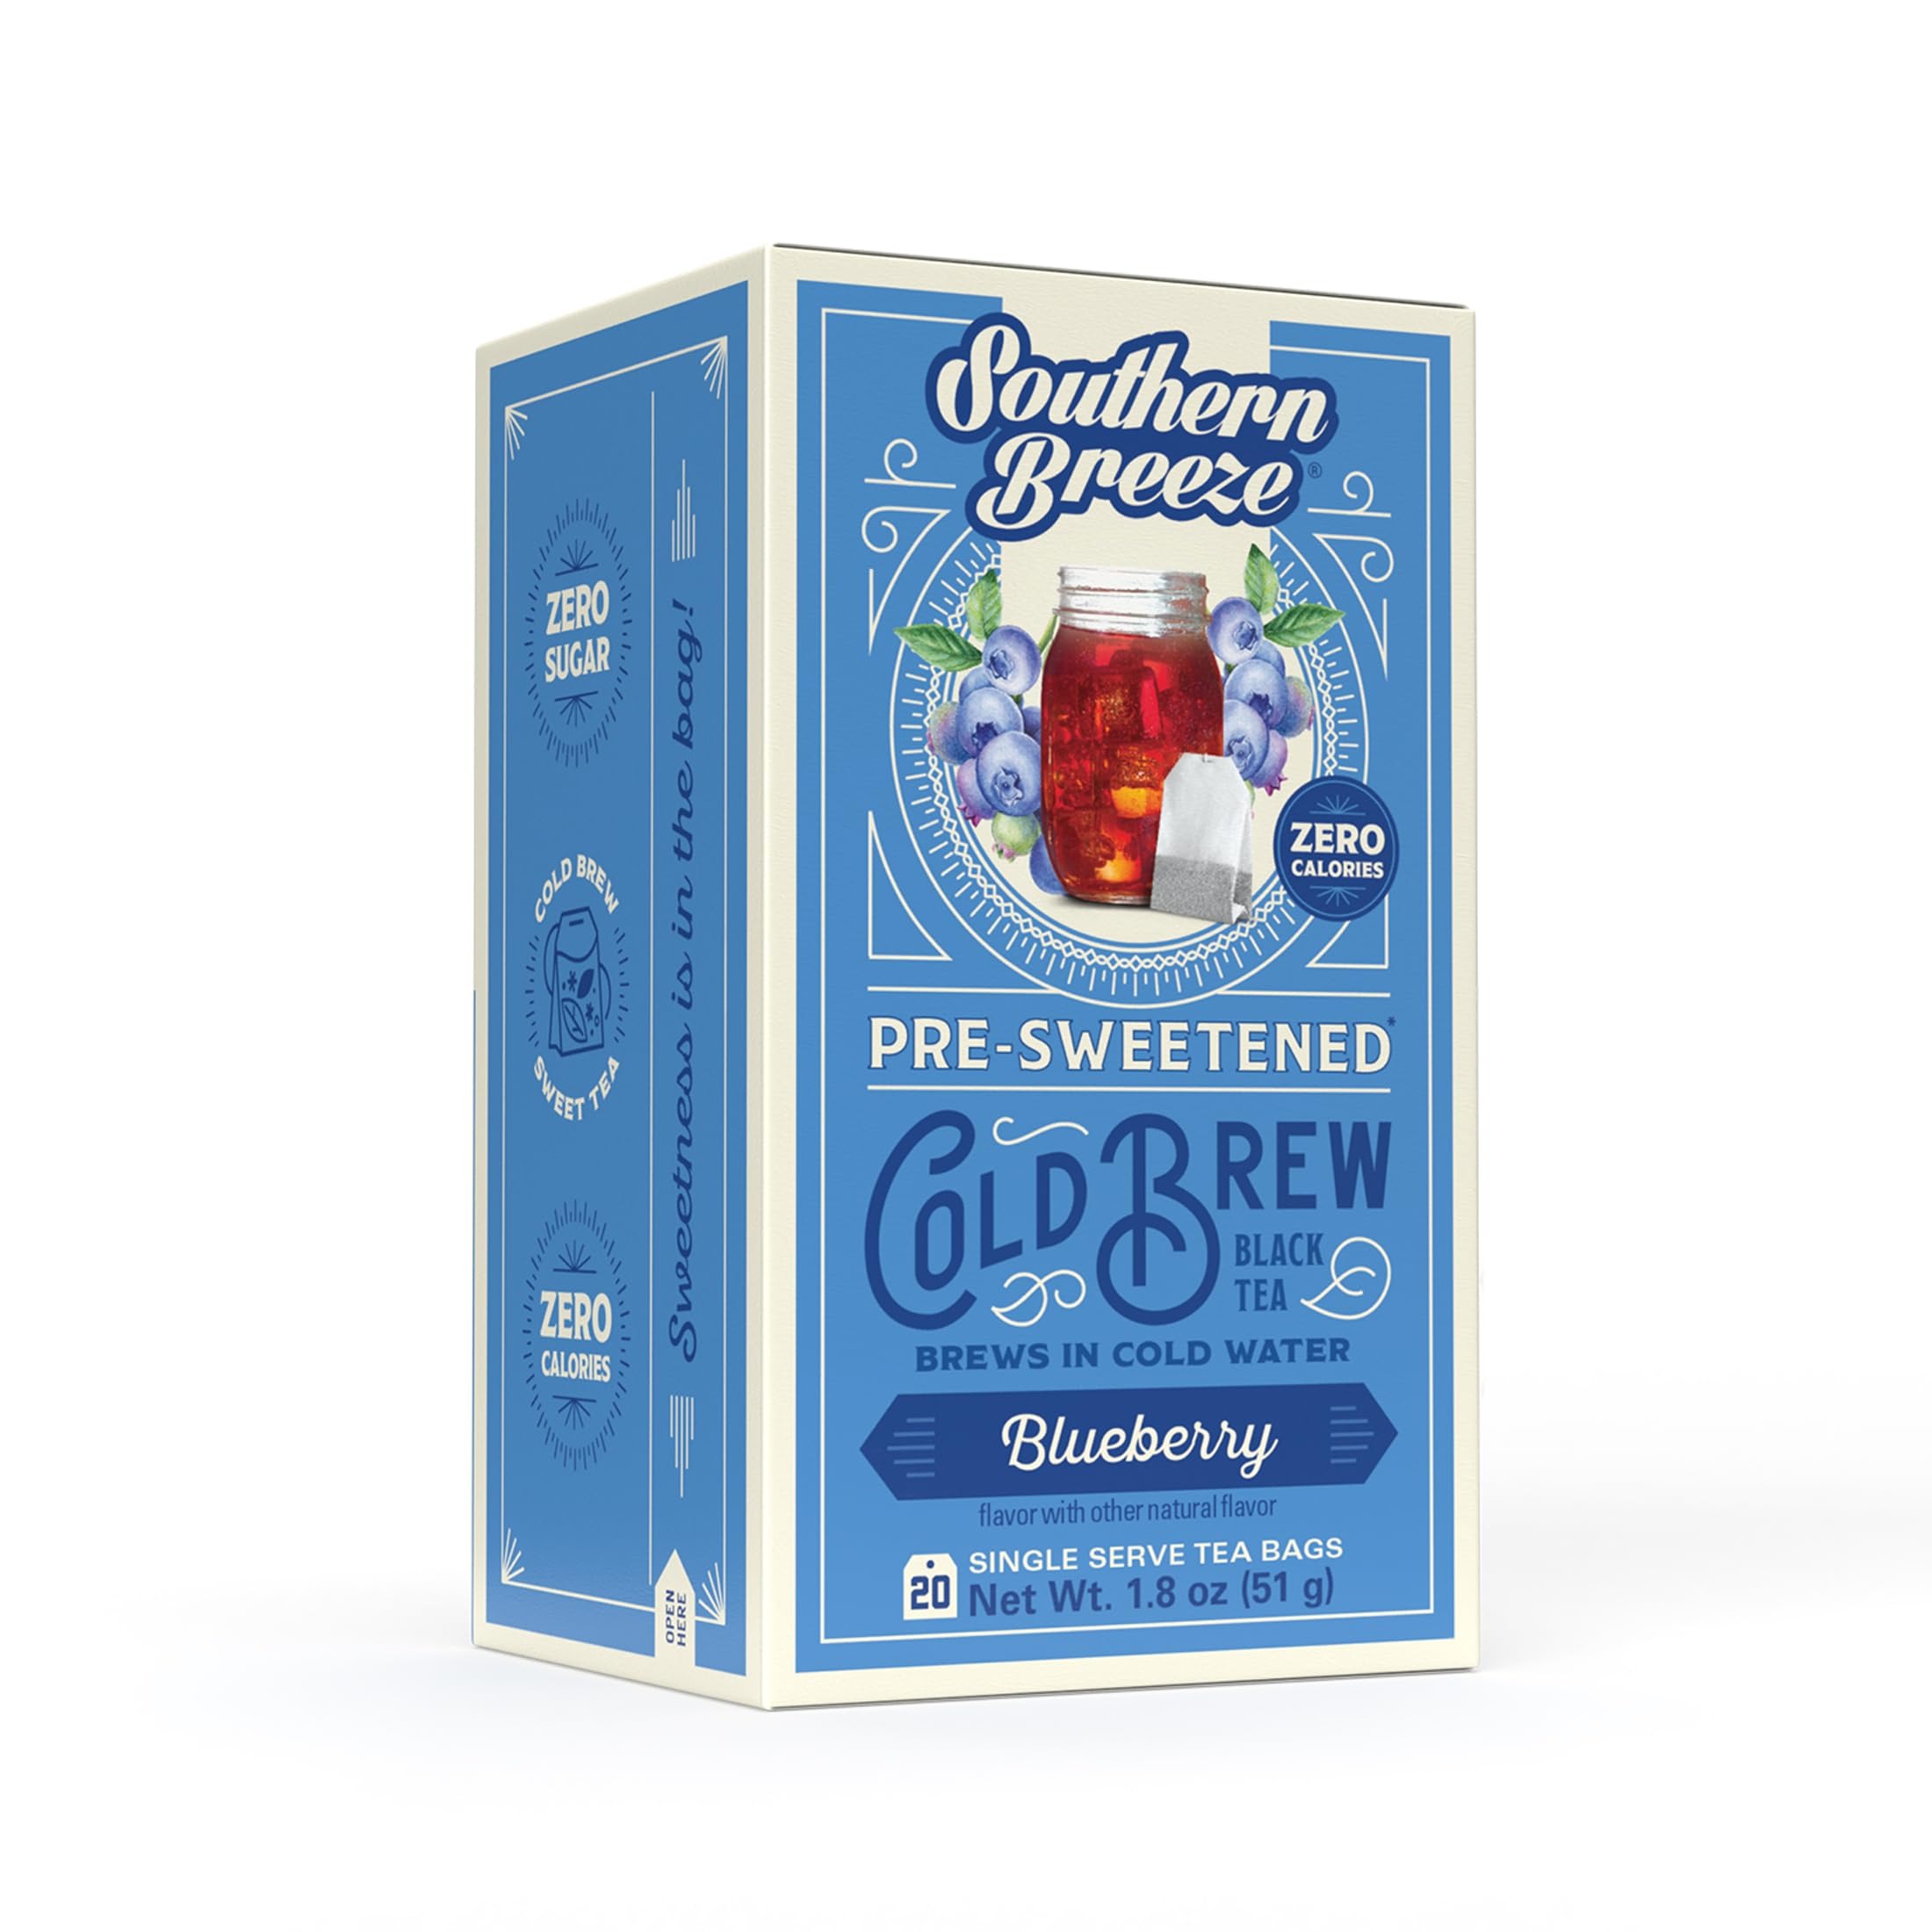
Item Name: Southern Breeze Blueberry Iced Tea with Black Tea and Zero Carbs Zero Sugar, 20 Individually Wrapped Tea Bags
Bullet Point 1: ZERO CARBS, ZERO SUGAR SWEET TEA: Southern Breeze Cold Brew Tea delivers that delicious Southern-style sweet tea with no sugar, no calories, and no carbs but with the same great taste! Our cold infused blueberry iced tea is made with real black tea leaves and is naturally flavored for a perfect cup of sugar free iced tea.
Bullet Point 2: SINGLE SERVE COLD BREW TEA BAGS: Southern Breeze black tea promises a bold taste without the worry of missin' your bedtime or the hassle of boiling water. Each cold brew tea box contains blueberry sweet tea with 20 individually wrapped tea bags per box.
Bullet Point 3: SWEETNESS IS IN THE BAG: All our Southern Breeze tea bags are pre-sweetened and can be made in just 5 minutes! No measuring or messin', just steep the sweet tea bags, chill & enjoy cold brew iced tea! A cold infused drink for a zero sugar iced tea made easy.
Bullet Point 4: SOUTHERN SWEET TEA: Brewed in Southern tradition, Southern Breeze Cold Brew Tea is proudly founded in Georgia. We removed the calories and make tea cold brew zero sugar tea with the flavor you know and love for a delicious iced tea summer beverage.
Bullet Point 5: A SWEETER WORLD: At Southern Breeze Sweet Tea, we are dedicated in helping eliminate single-use plastic bottles. Our sweet tea company trusts our commitment to Science Based Targets reducing greenhouse gases by 25% by 2030.
Product Description: Southern Breeze Blueberry Cold Brew Sweet Iced Tea is a splash of fruity indulgence. Its juicy blueberry tea bags are made with real tea leaves in a pre-sweetened bag that you cold-water brew, steep, chill and enjoy—and with no sugar, Sugar! So you can sip and share glass after guilt-free glass. Zero calories, meet heavenly hospitality! At Southern Breeze, we are committed to a sweeter world helping the environment with each glass of Sweet Tea. Using our tea means you help eliminate single-use plastic bottles and trust our company's commitment to Science Based Targets reducing greenhouse gases by 25% by 2030.
Value: 20.0
Unit: Count

Price: 9.99